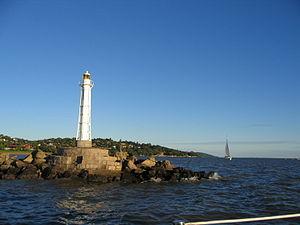
Le phare de Ponta Alegre est un ancien phare de signalisation maritime construit en 1868, en même temps que les phares d'Itapuã, Cristóvão Pereira et Bujuru.